Sky position (RA, Dec in degrees): 15.965, -0.3587
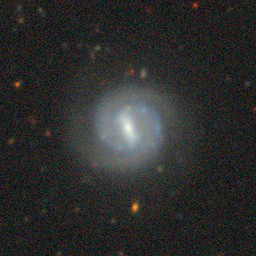
Galaxy morphology: Barred Spiral Galaxies